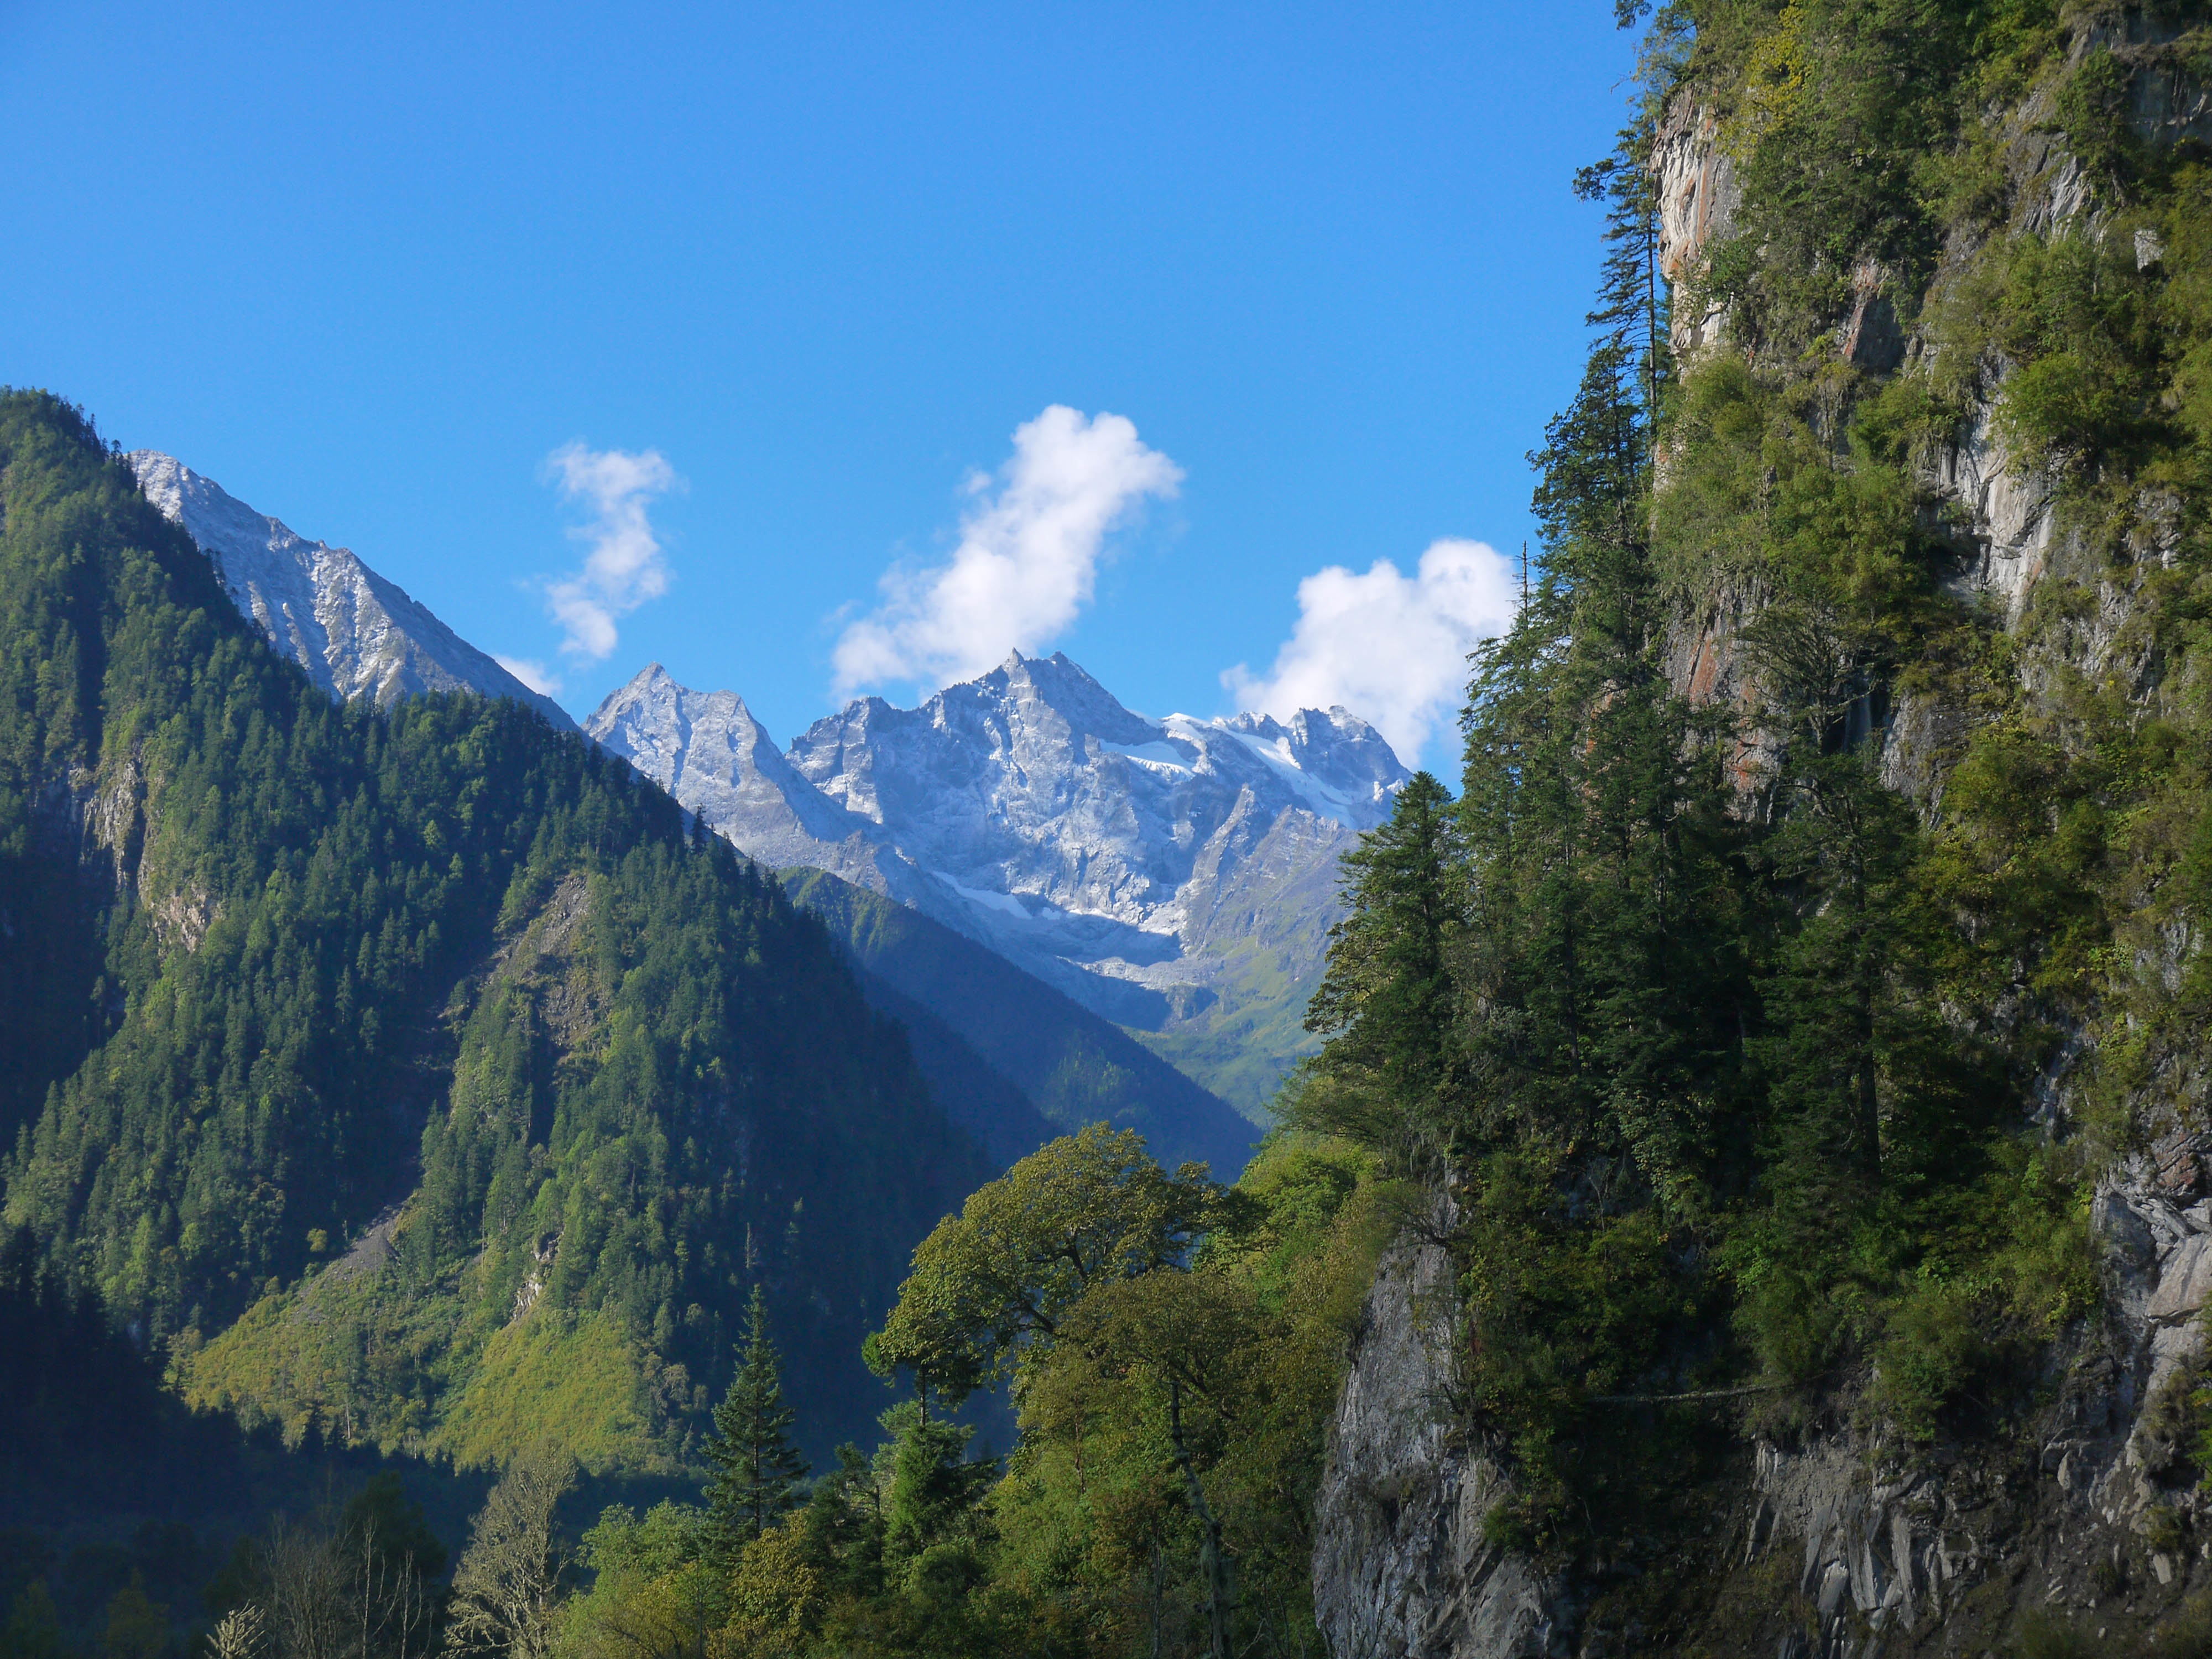
wilderness, walking, mountain, adventure, valley, mountain range, fjord, national park, ridge, alps, ravine, plateau, landform, mountain pass, geographical feature, mountainous landforms